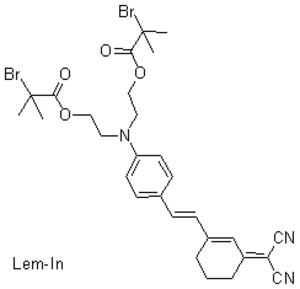
Précurseur du Lem-PHEA
Le Lem-PHEA est un colorant dit « ultra-brillant » qui permet de faire de l'imagerie vasculaire cérébrale en trois dimensions avec une haute résolution alors que la RMN a une résolution de quelques millimètres. Son intérêt, outre sa brillance, est sa solubilité dans l'eau, ce qui en fait un colorant de choix pour les études in vivo. C'est un dérivé du chromophore de Lemke obtenu par oligomérisation de fragments -CH₂CH-COO-CH₂CH₂OH fortement hydrosolubles.